Technical (vehicle)

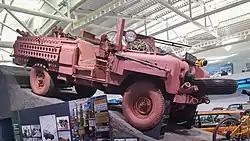
SAA Land Rover series IIa 'Pink Panther'

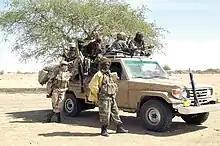
A Chadian Toyota Land Cruiser Pickup technical.

The SAS' use of heavily armed Land Rovers continued post-war, with their use of Series 1 Land Rovers and later Series 11A 1968 Land Rovers in the Dhofar Rebellion. The SAS painted their Land Rovers pink, as it was found to provide excellent camouflage in the desert and they were nicknamed 'Pink Panthers' or Pinkies. The SAS used a more modern Land Rover Desert Patrol Vehicle (DPV) during the Gulf War.